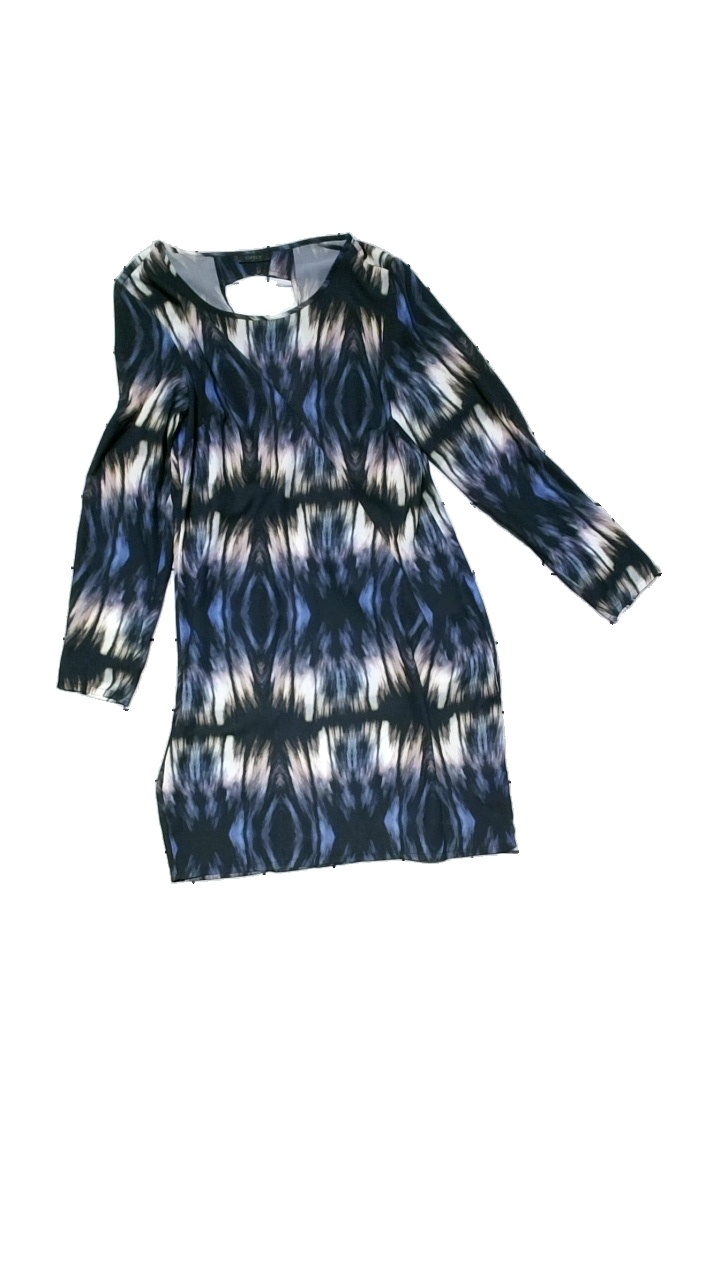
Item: Dress (Ladies)
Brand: Only
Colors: Multicolor, Pink, Blue
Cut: C-collar
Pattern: Other
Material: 100% polyester
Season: All
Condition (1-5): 4
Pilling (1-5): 4
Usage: Reuse
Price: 50-100